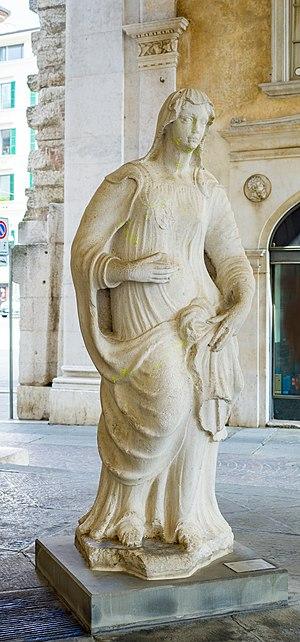
Palazzo della Loggia palace sur Piazza della Loggia place à Brescia en Italie.